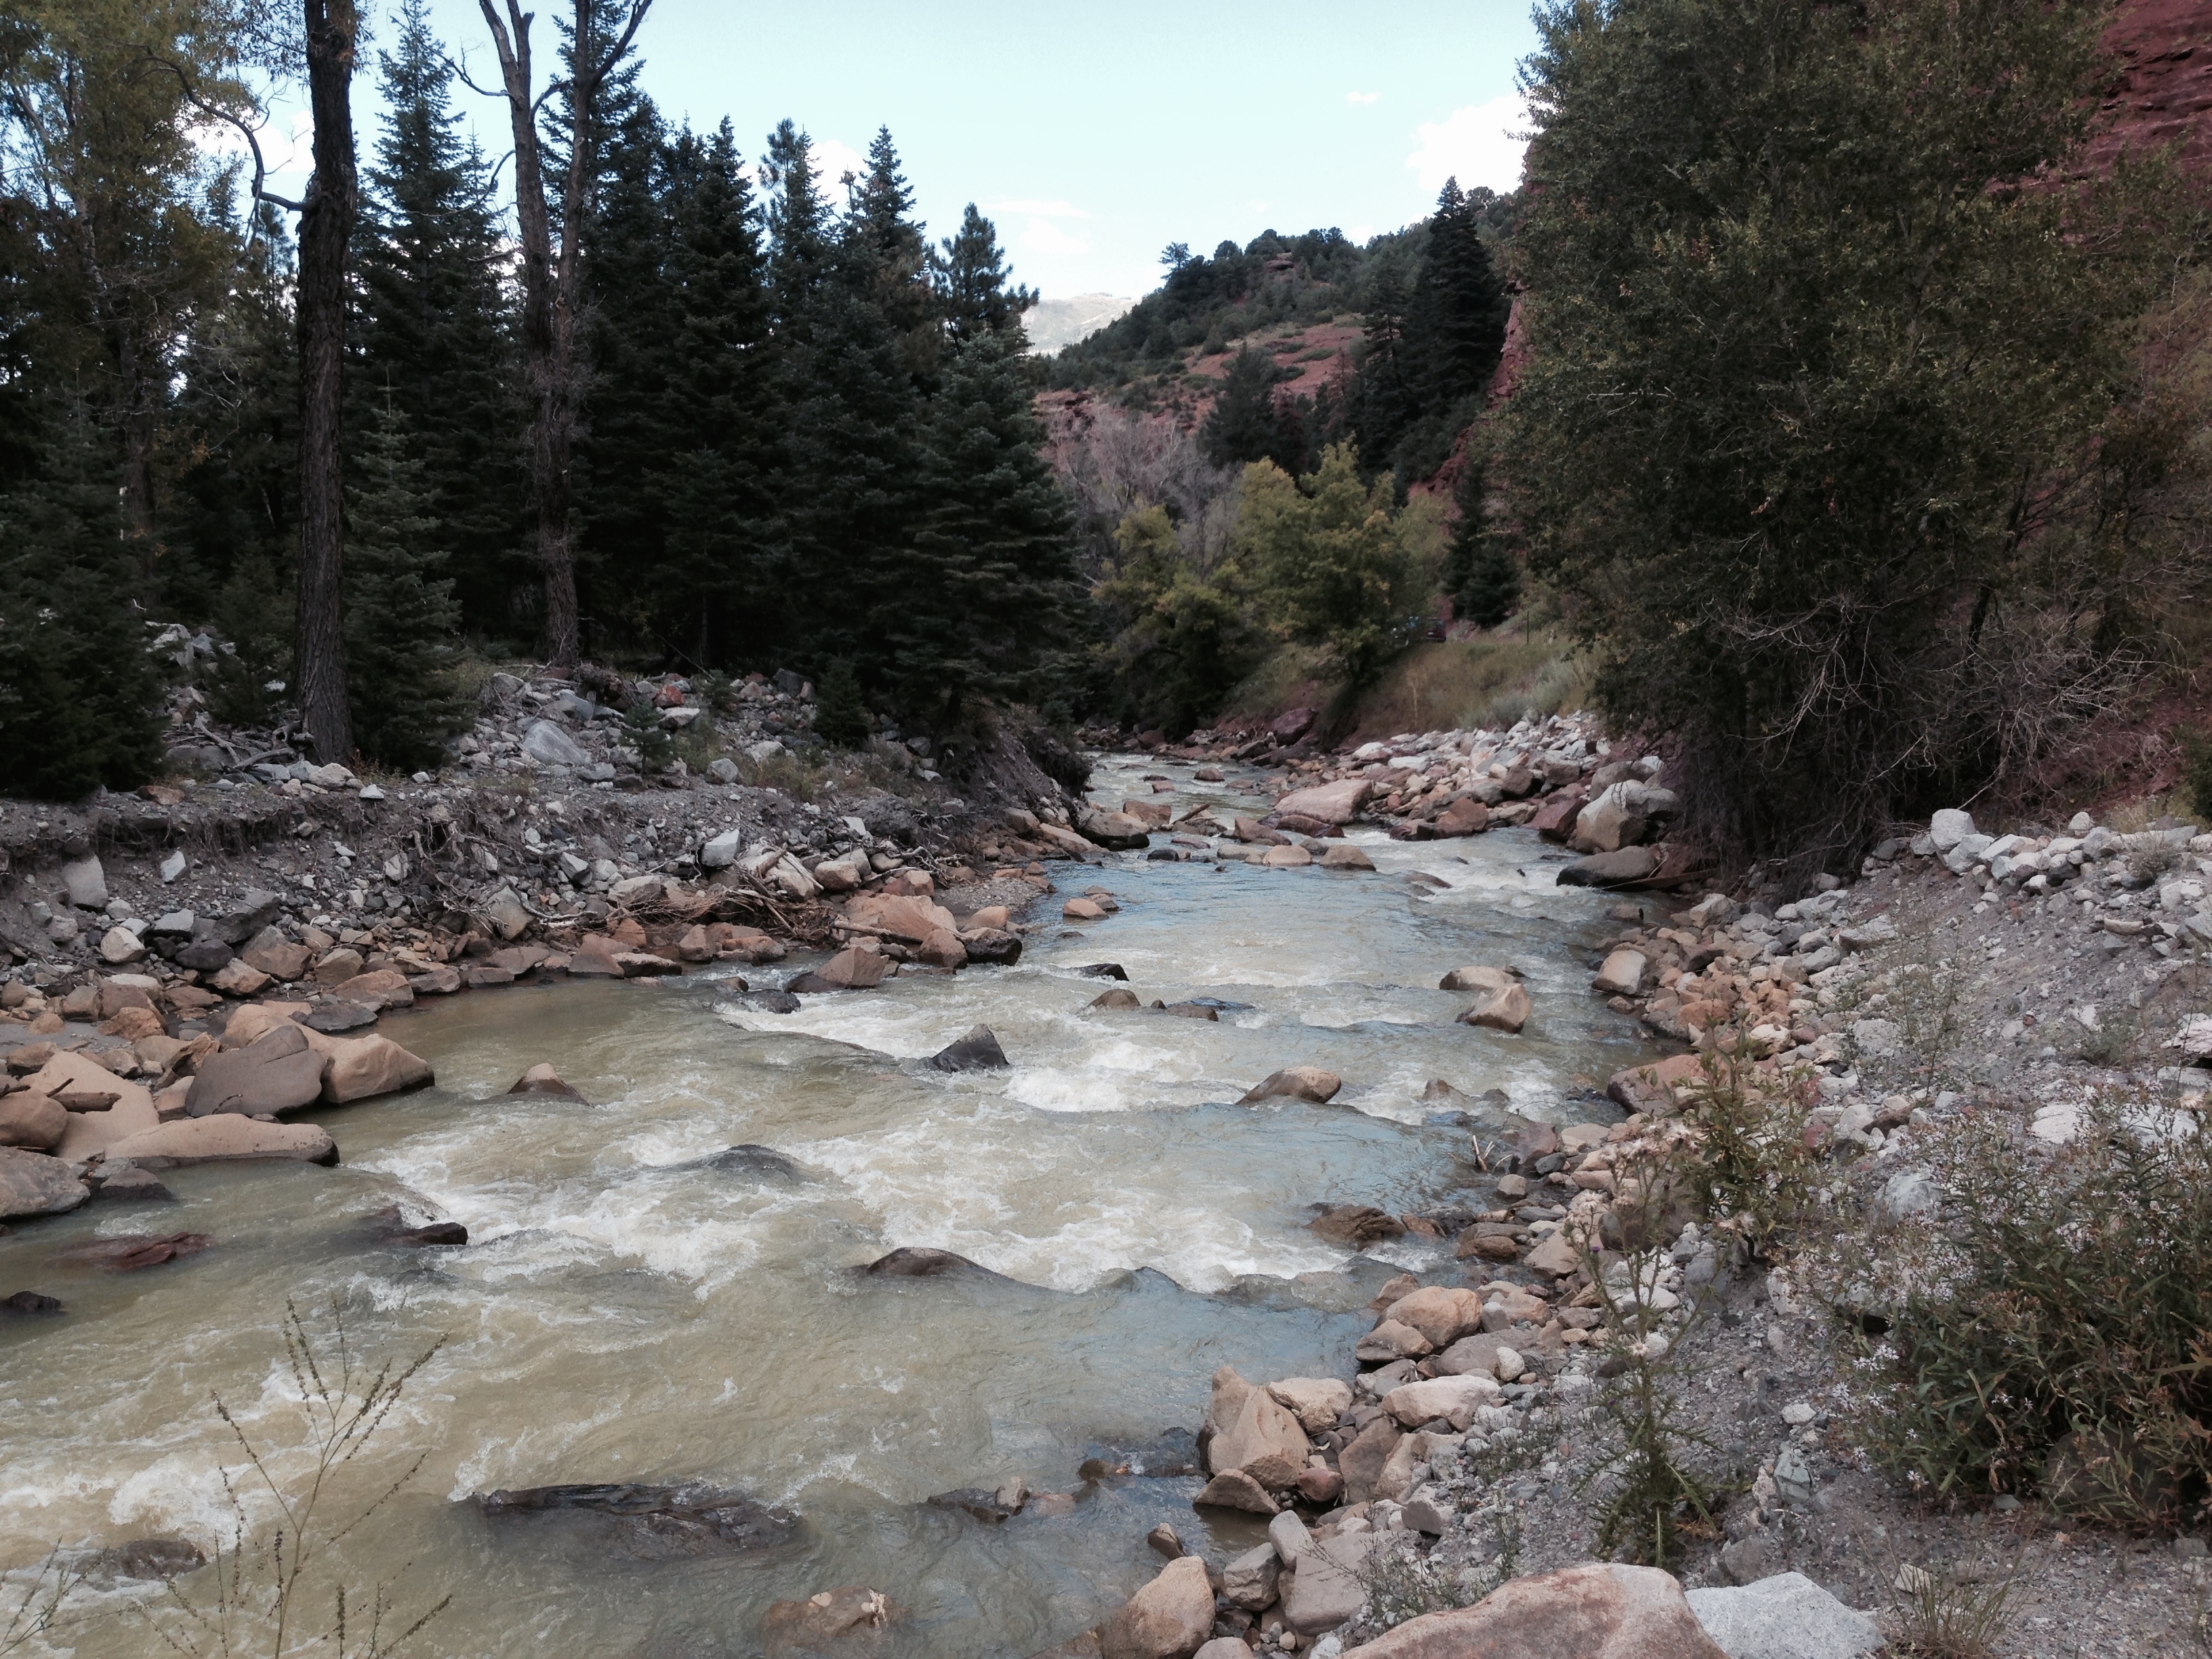
rock, wilderness, mountain, trail, river, valley, stream, rapid, canyon, body of water, geology, wadi, landform, geographical feature, geological phenomenon